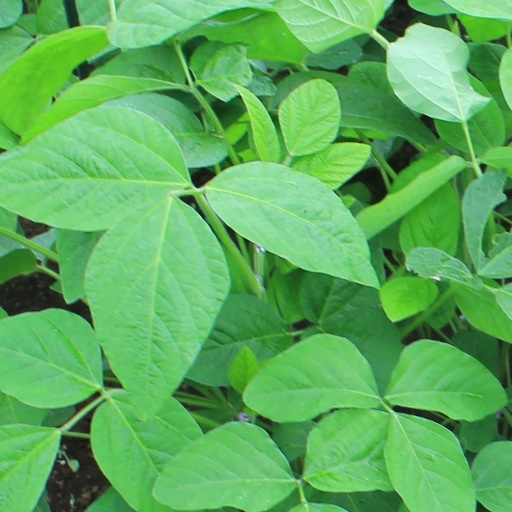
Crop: soybean